Chyler Leigh

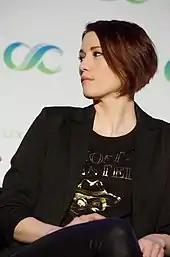
Leigh in 2018

In 2002, Leigh married fellow actor Nathan West in Alaska. The couple worked together in 2000 on the television series "7th Heaven", playing Mary Camden's (Jessica Biel) troubled friends Frankie and Johnnie. Leigh and West have three children – a son and two daughters (born 2003, 2006, and 2009).